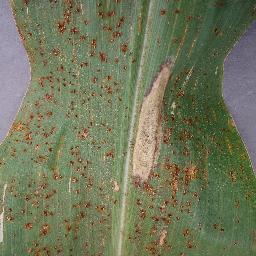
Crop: corn
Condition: (maize)_northern_blight